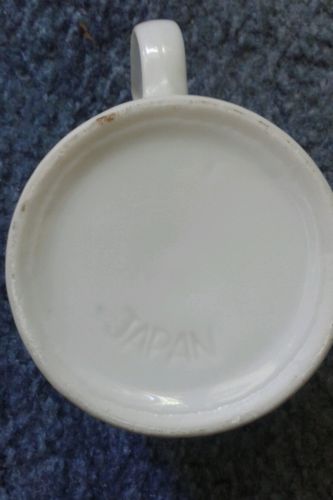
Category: mug